List of bays of the Firth of Clyde

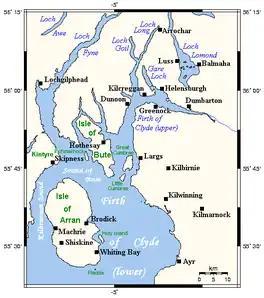
Map of Firth of Clyde

This List of bays of the Firth of Clyde summarises the bays that are located in the islands of the Firth of Clyde in Scotland